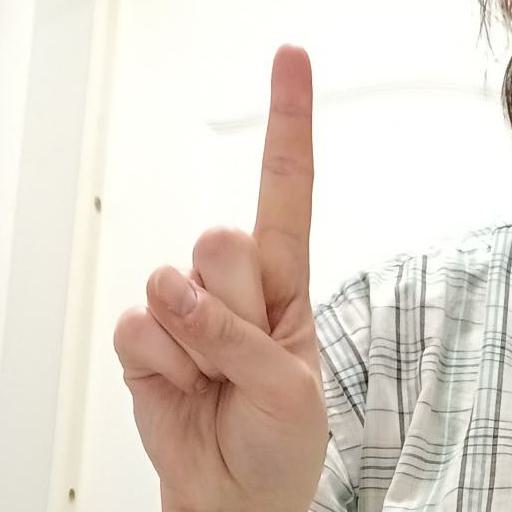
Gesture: one